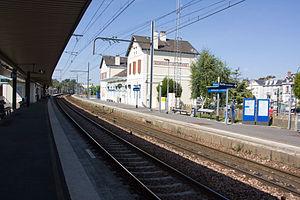
La gare de Nemours - Saint-Pierre est une gare ferroviaire française de la ligne de Moret - Veneux-les-Sablons à Lyon-Perrache, située dans la commune de Saint-Pierre-lès-Nemours, près de Nemours.